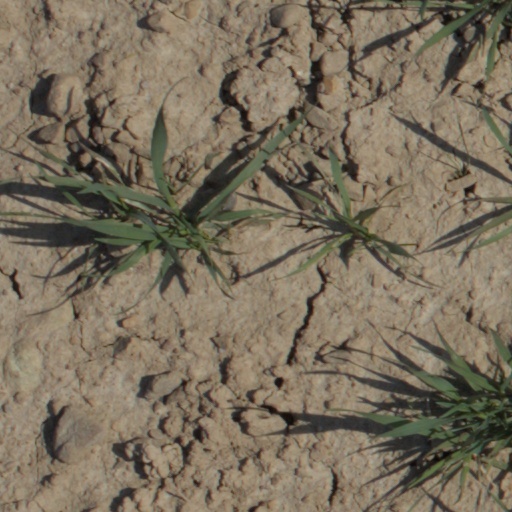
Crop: wheat